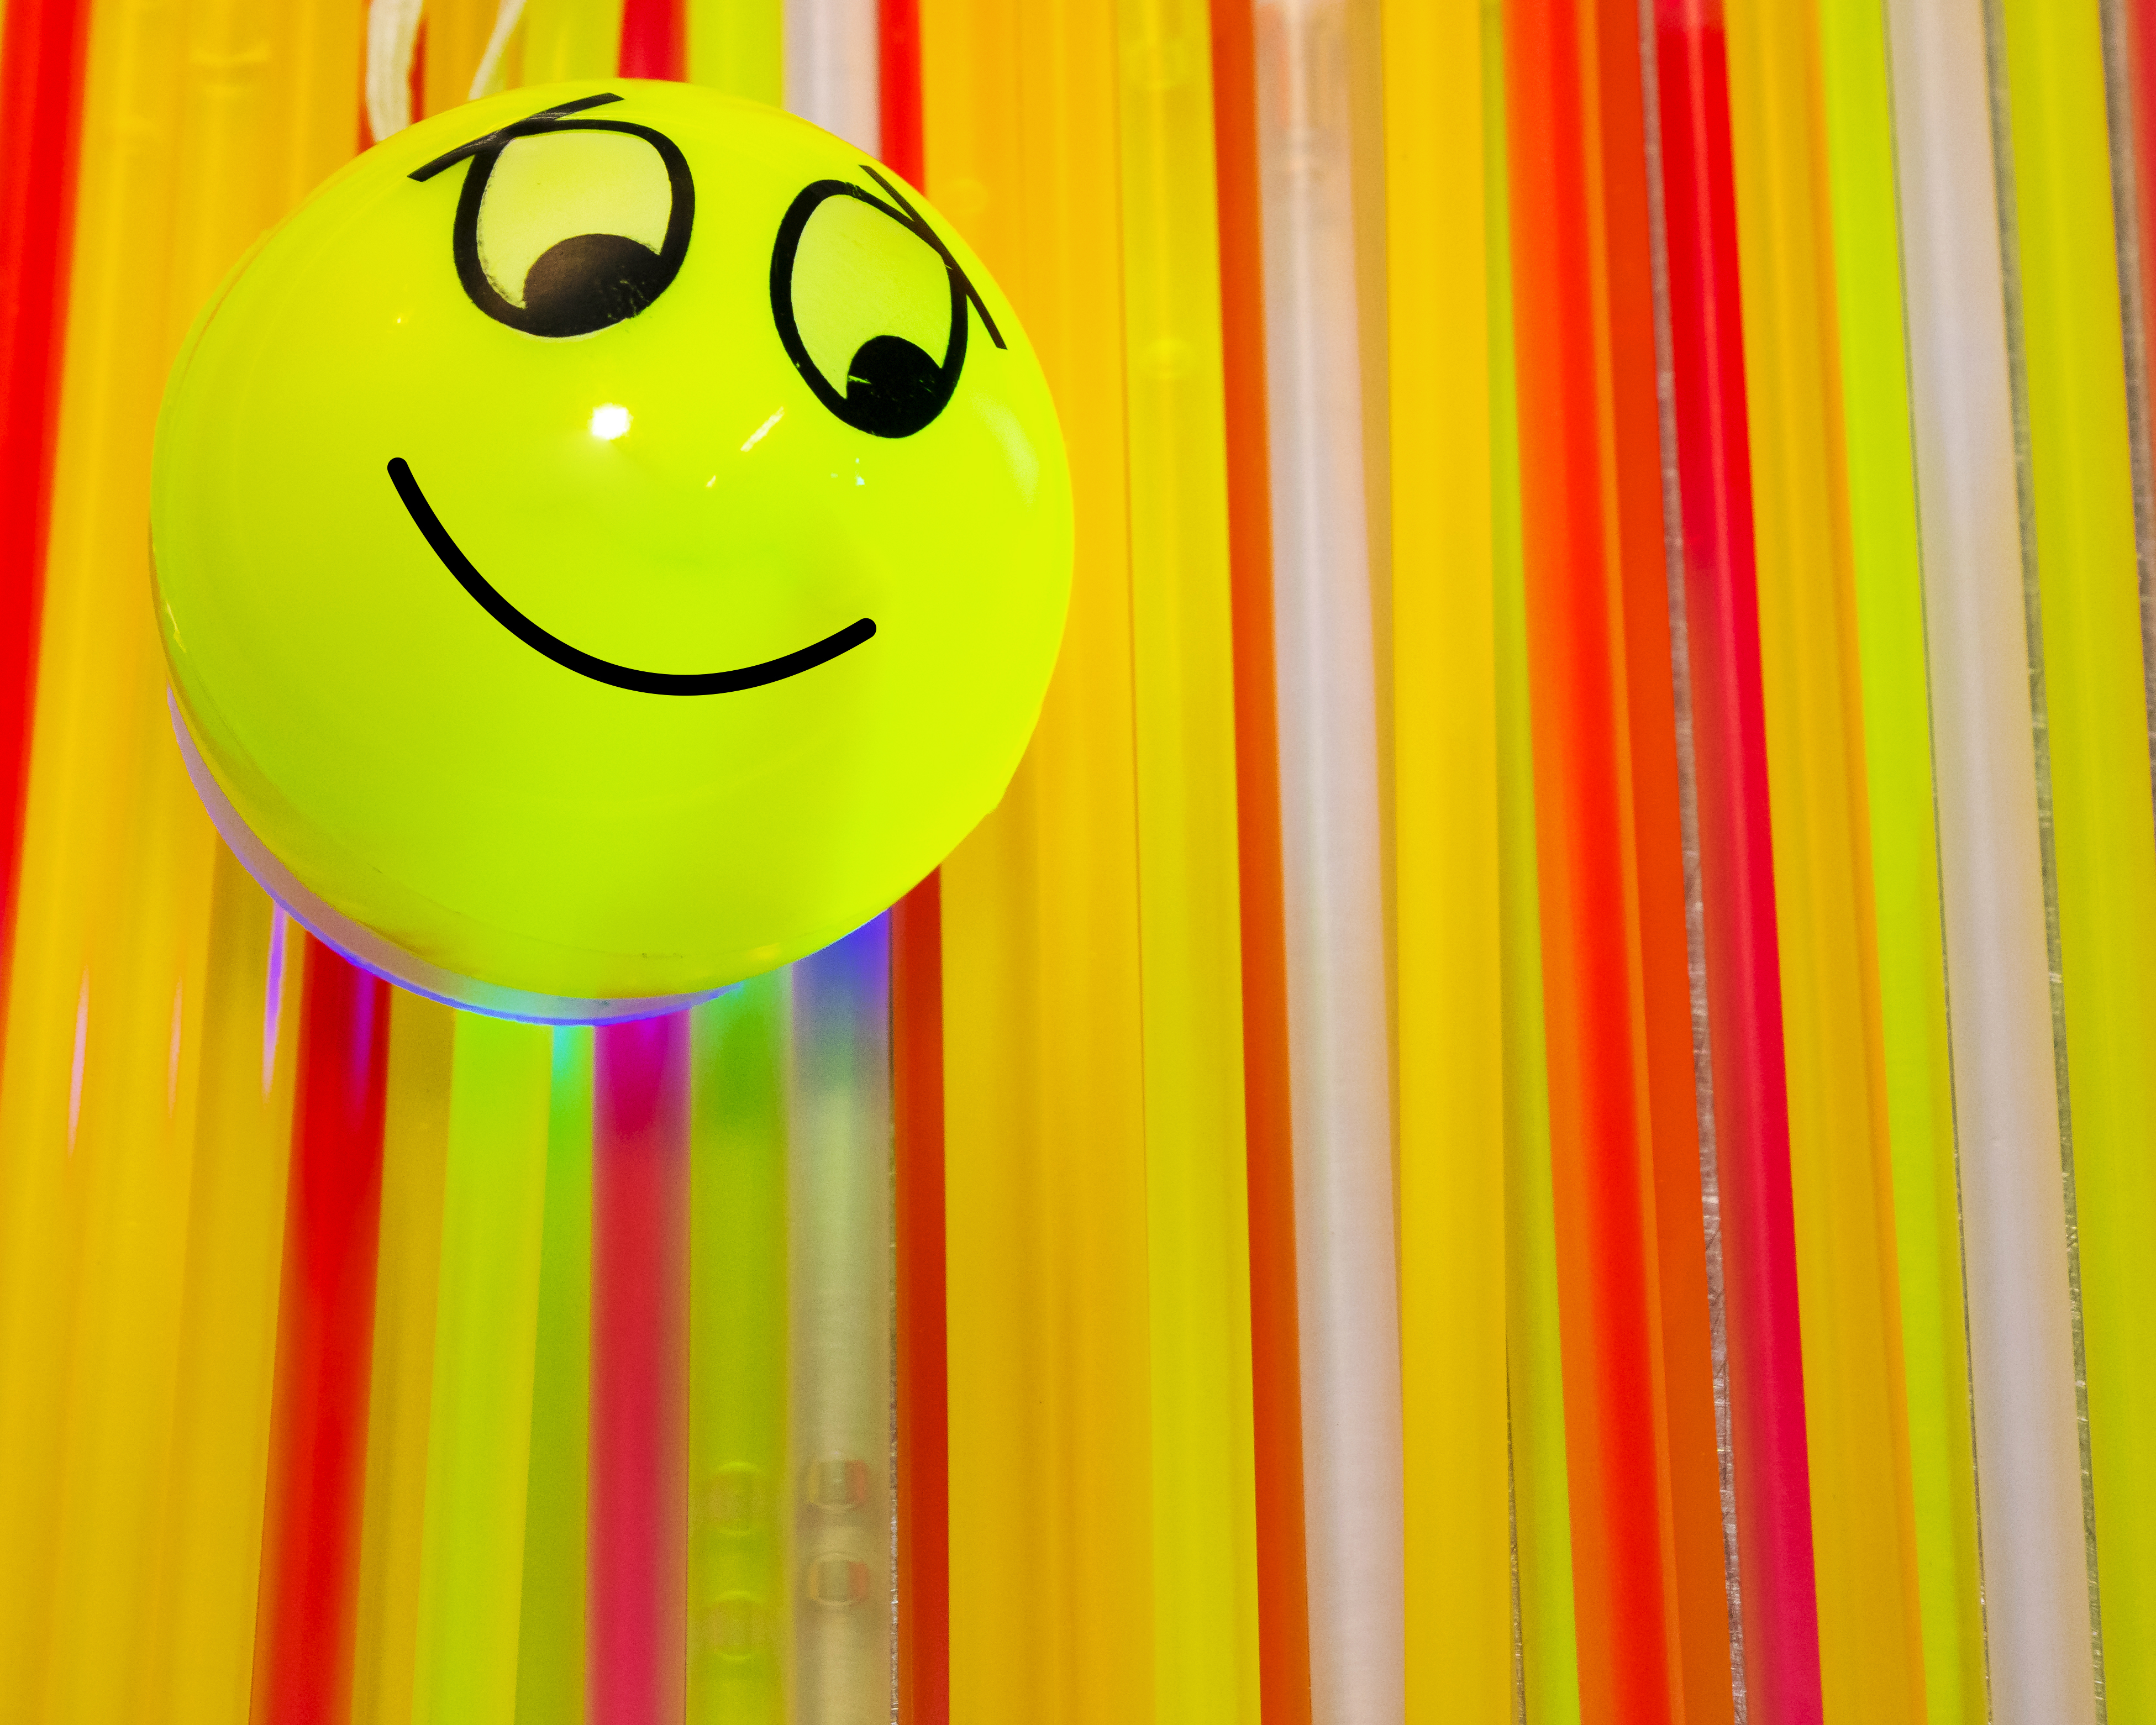
color, yellow, happiness, emoticon, smiley, green, facial expression, smile, orange, pink, line, happy, textile, icon, circle, macro photography